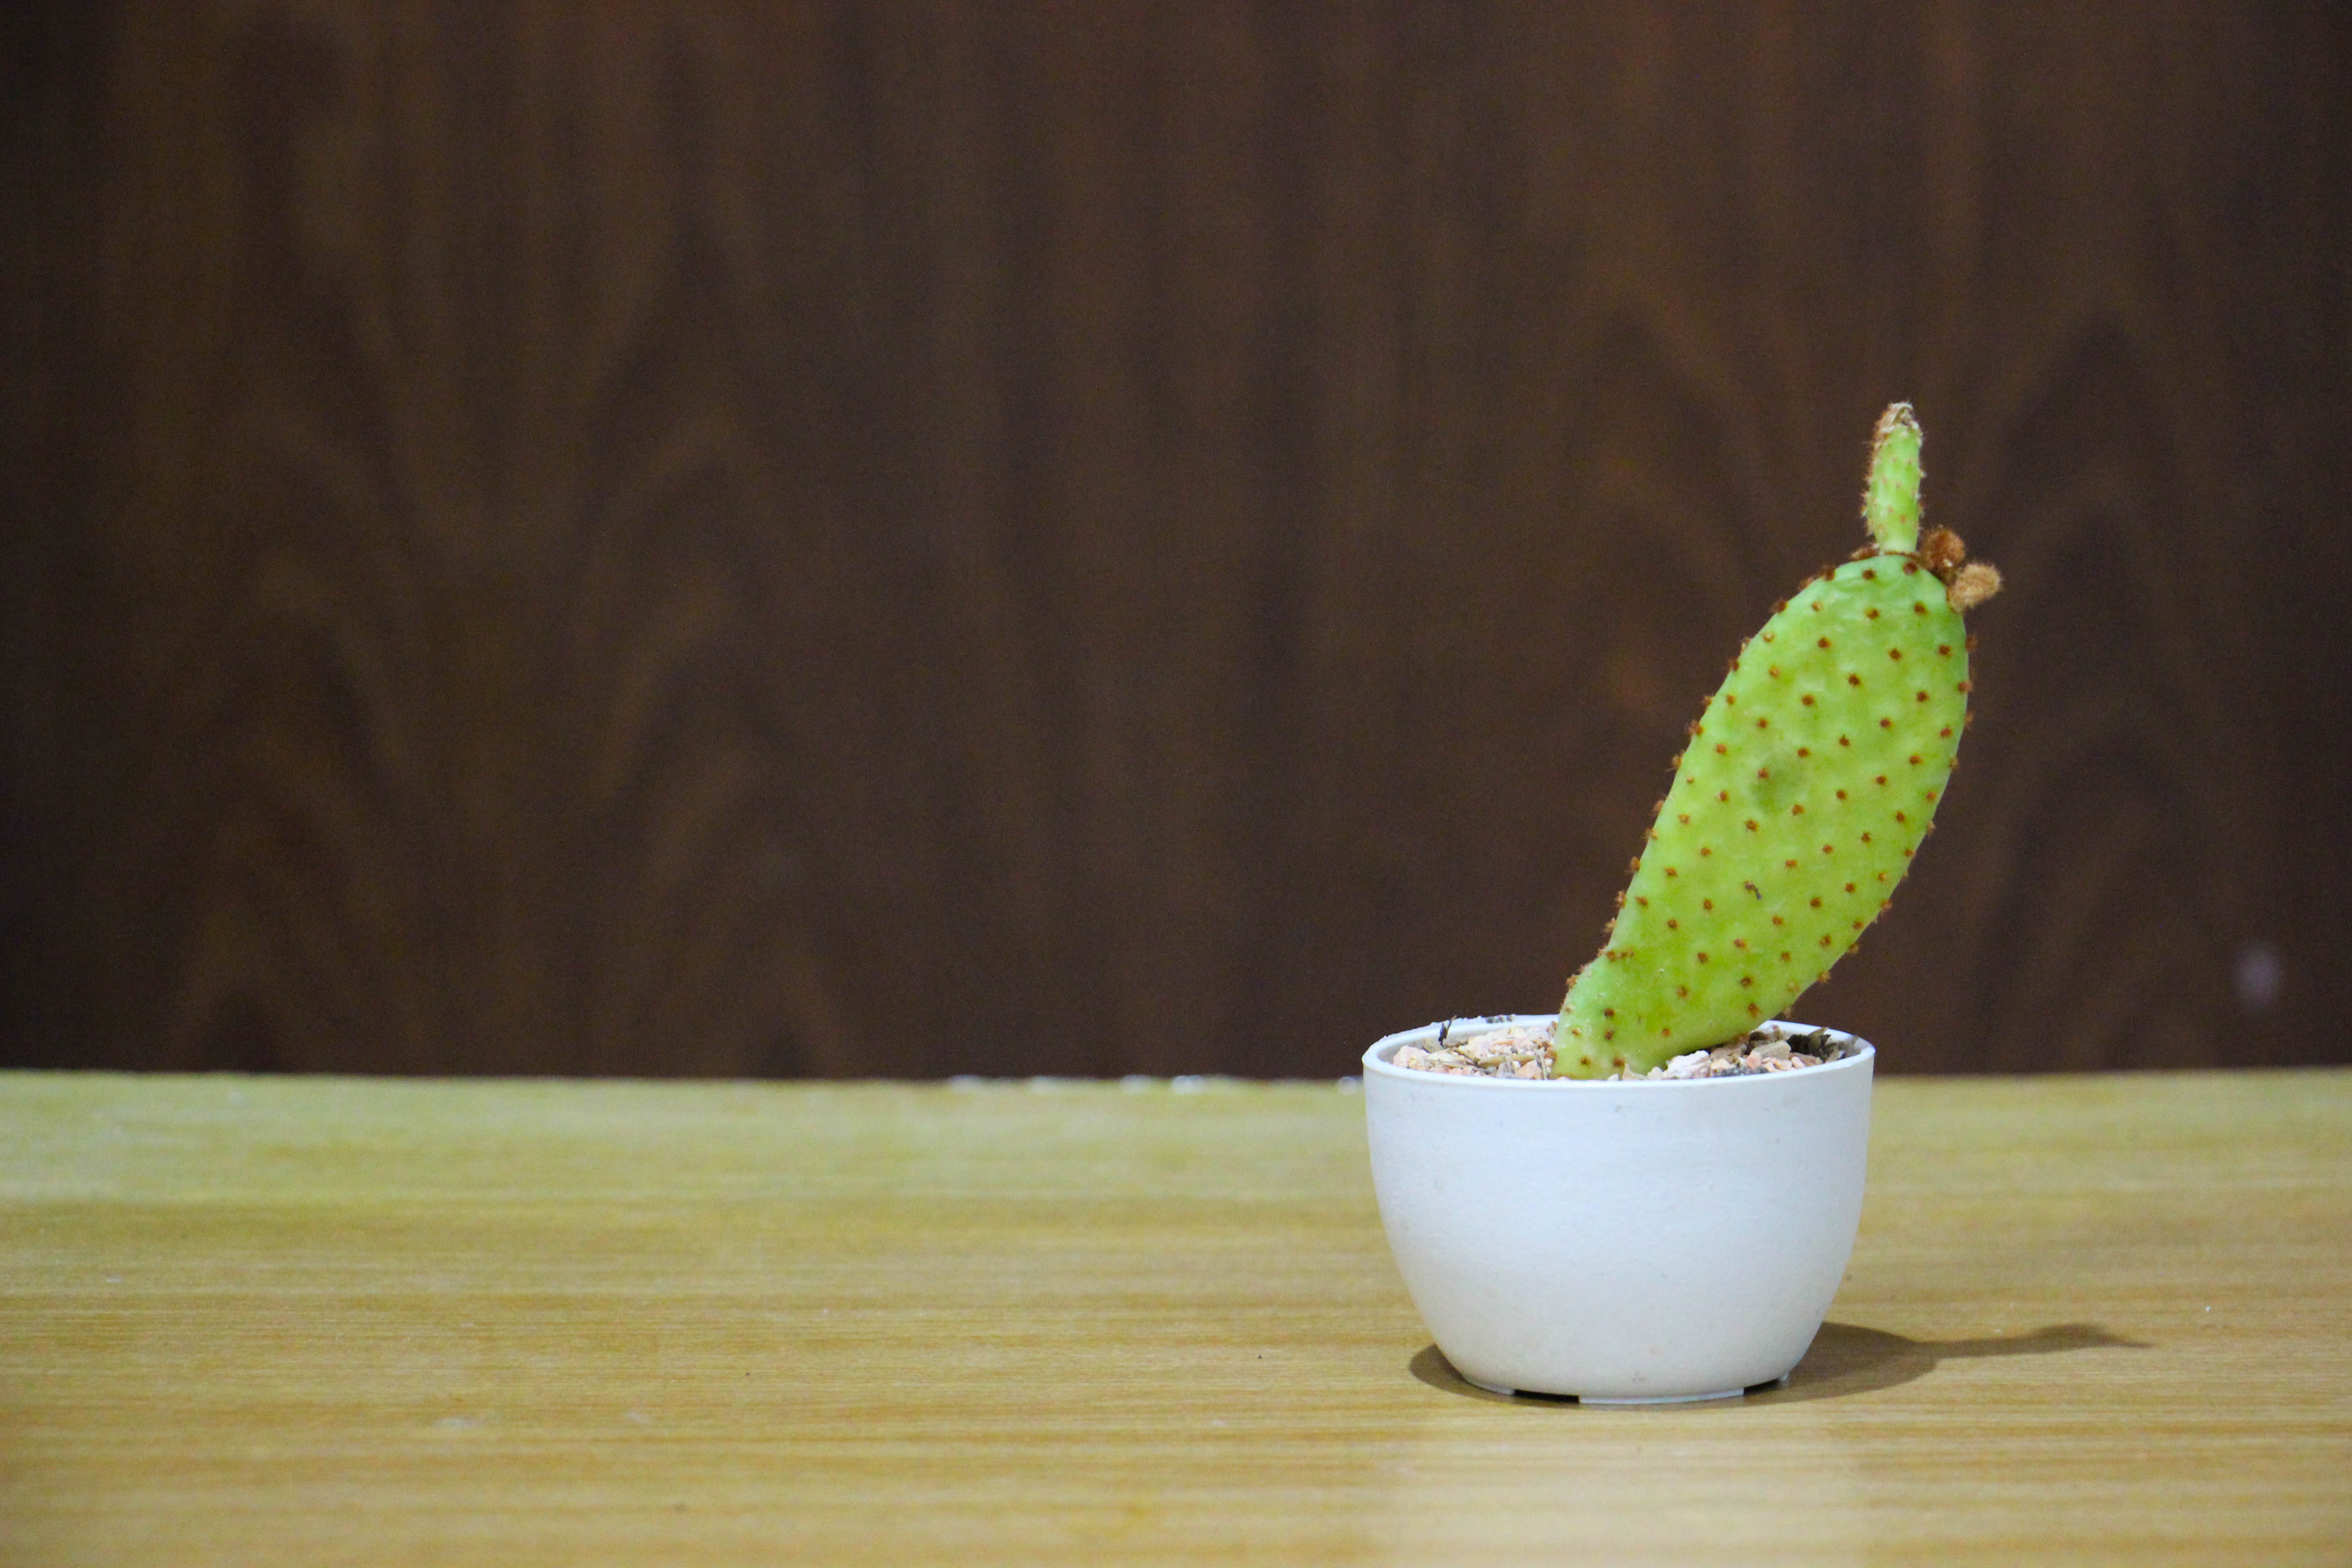
cactus, plant, flower, food, green, produce, little, for all skin types, macro photography, flowering plant, grass family, land plant